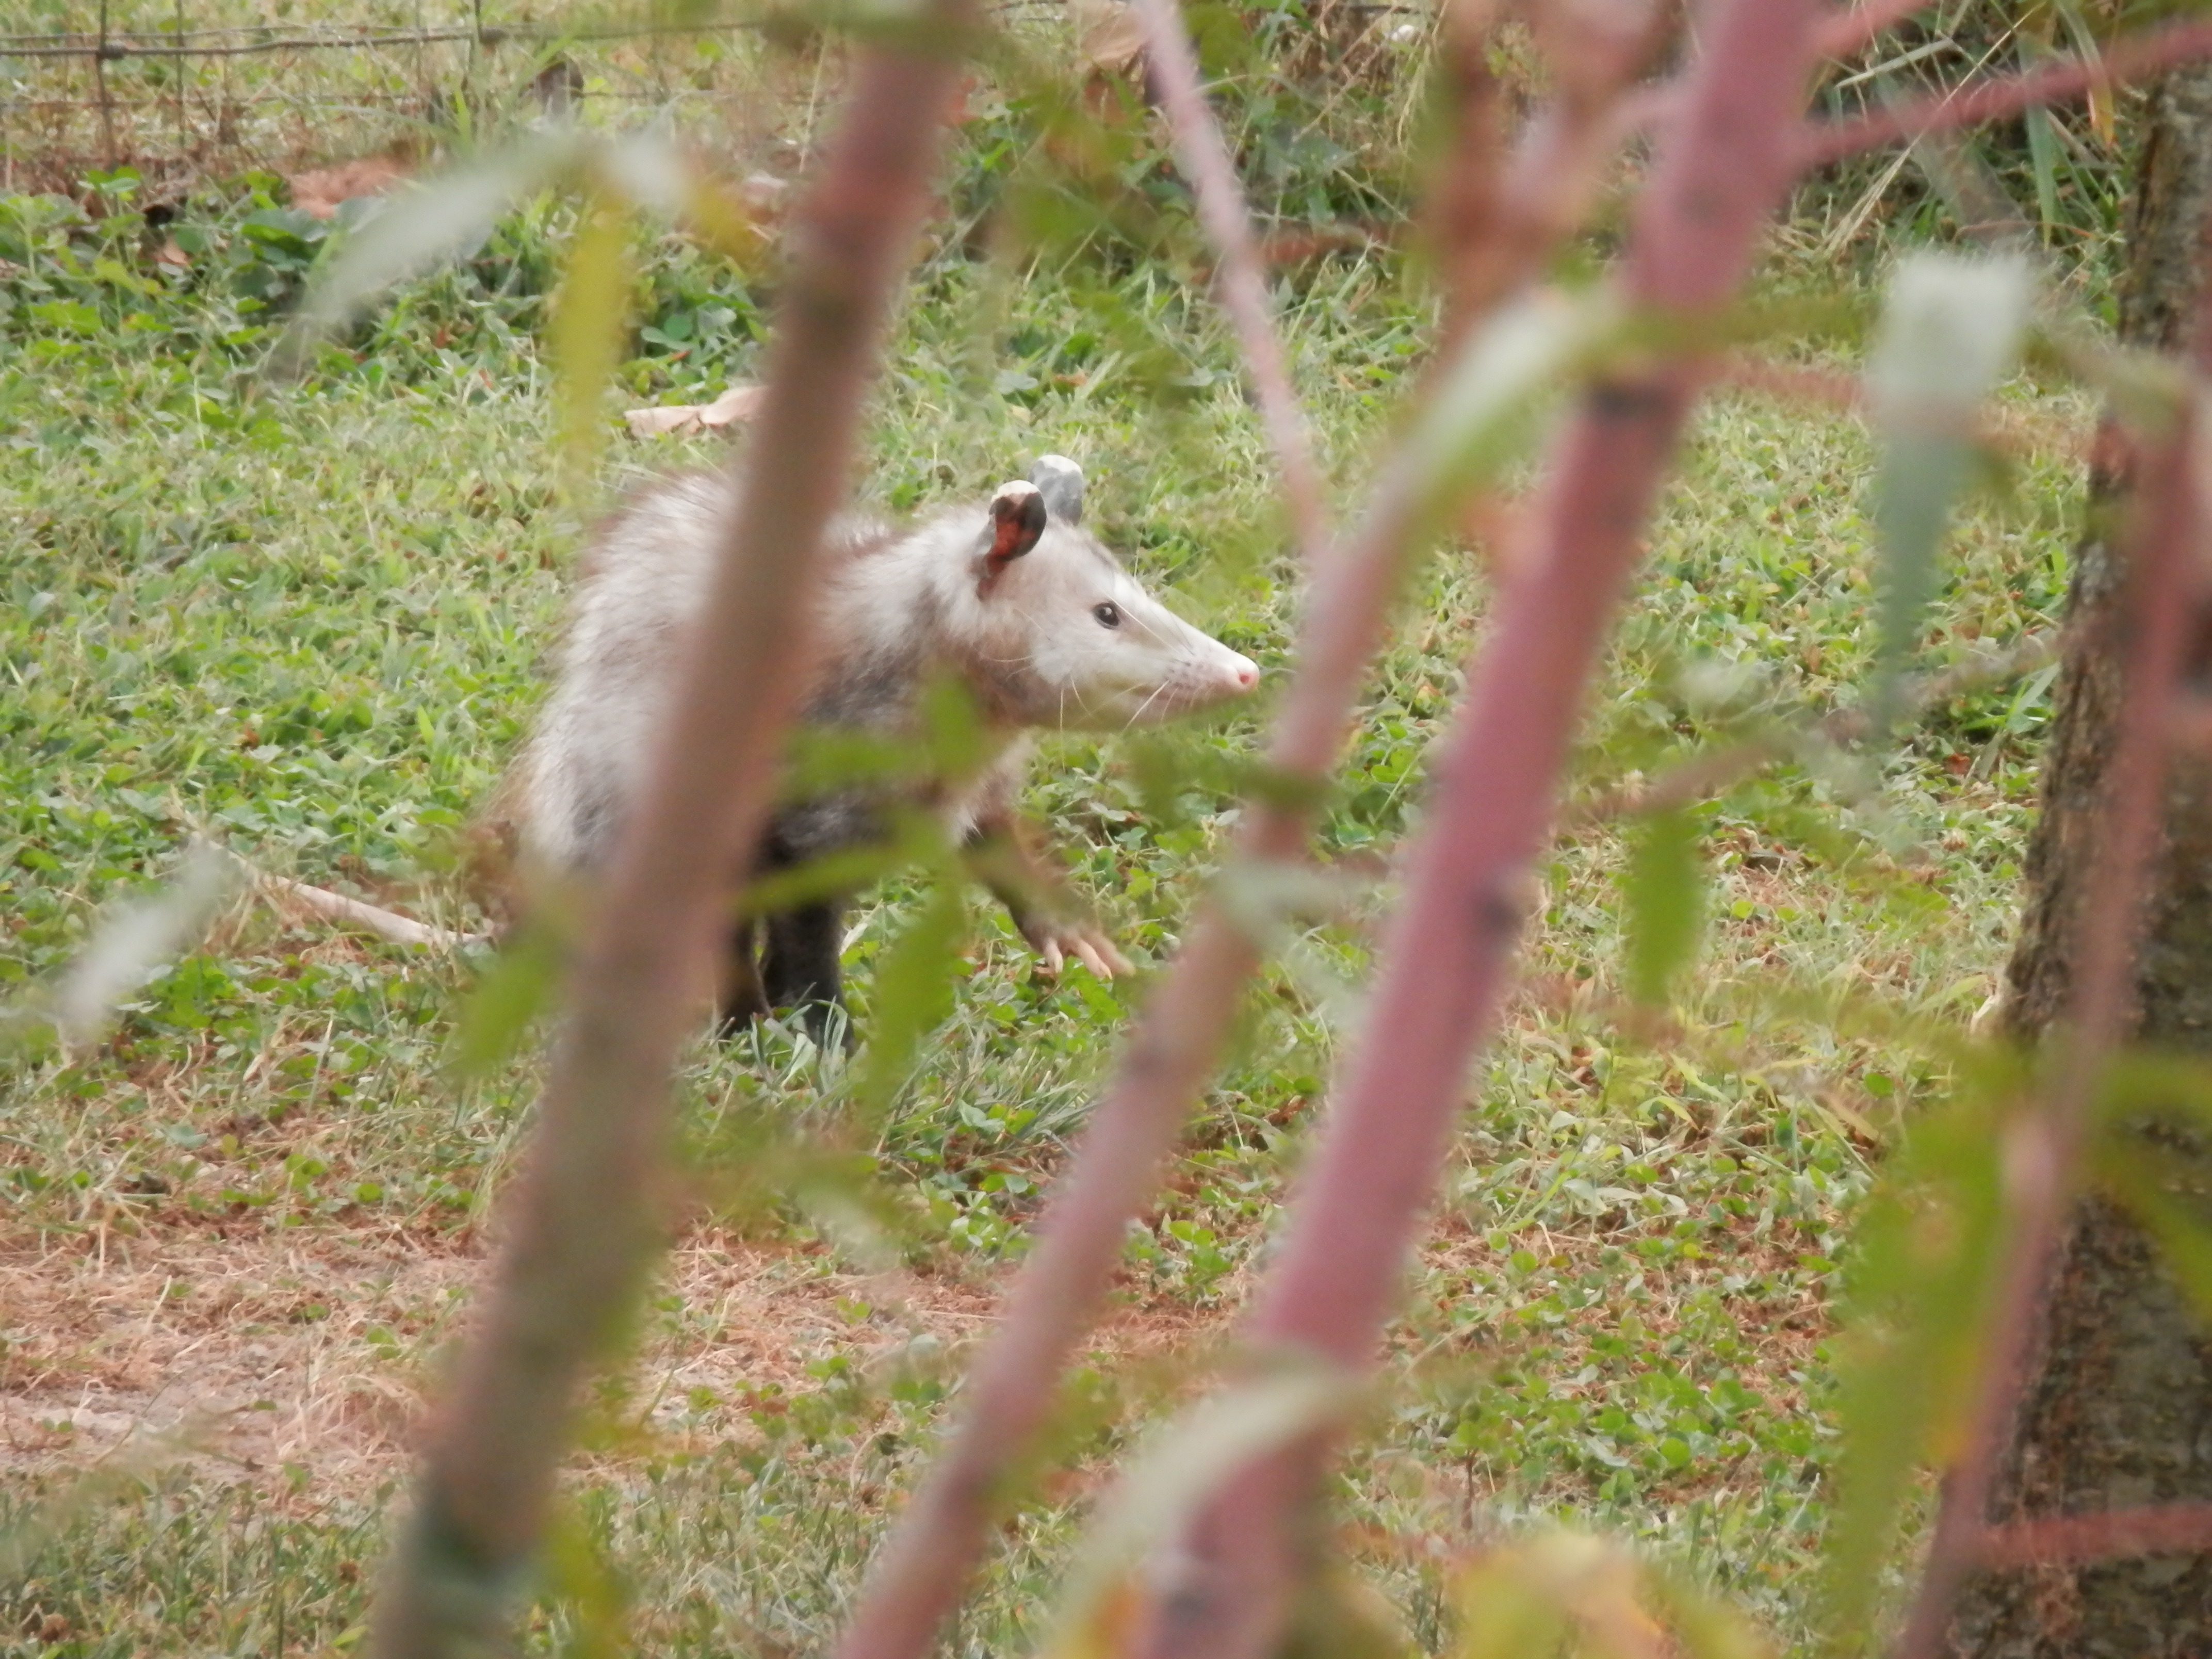
nature, wilderness, branch, animal, wildlife, wild, environment, mammal, squirrel, possum, opossum, fauna, outdoors, zoology, vertebrate, species, marsupial